Christopher G. Cavoli

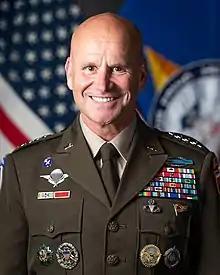
Official portrait, 2022

Christopher Gerard Cavoli is a retired United States Army general who last served as the commander of United States European Command and Supreme Allied Commander Europe from 2022 to 2025. He previously served as the commanding general of United States Army Europe and Africa from 2020 to 2022, and before that as the commanding general of United States Army Europe from 2018 to 2020.